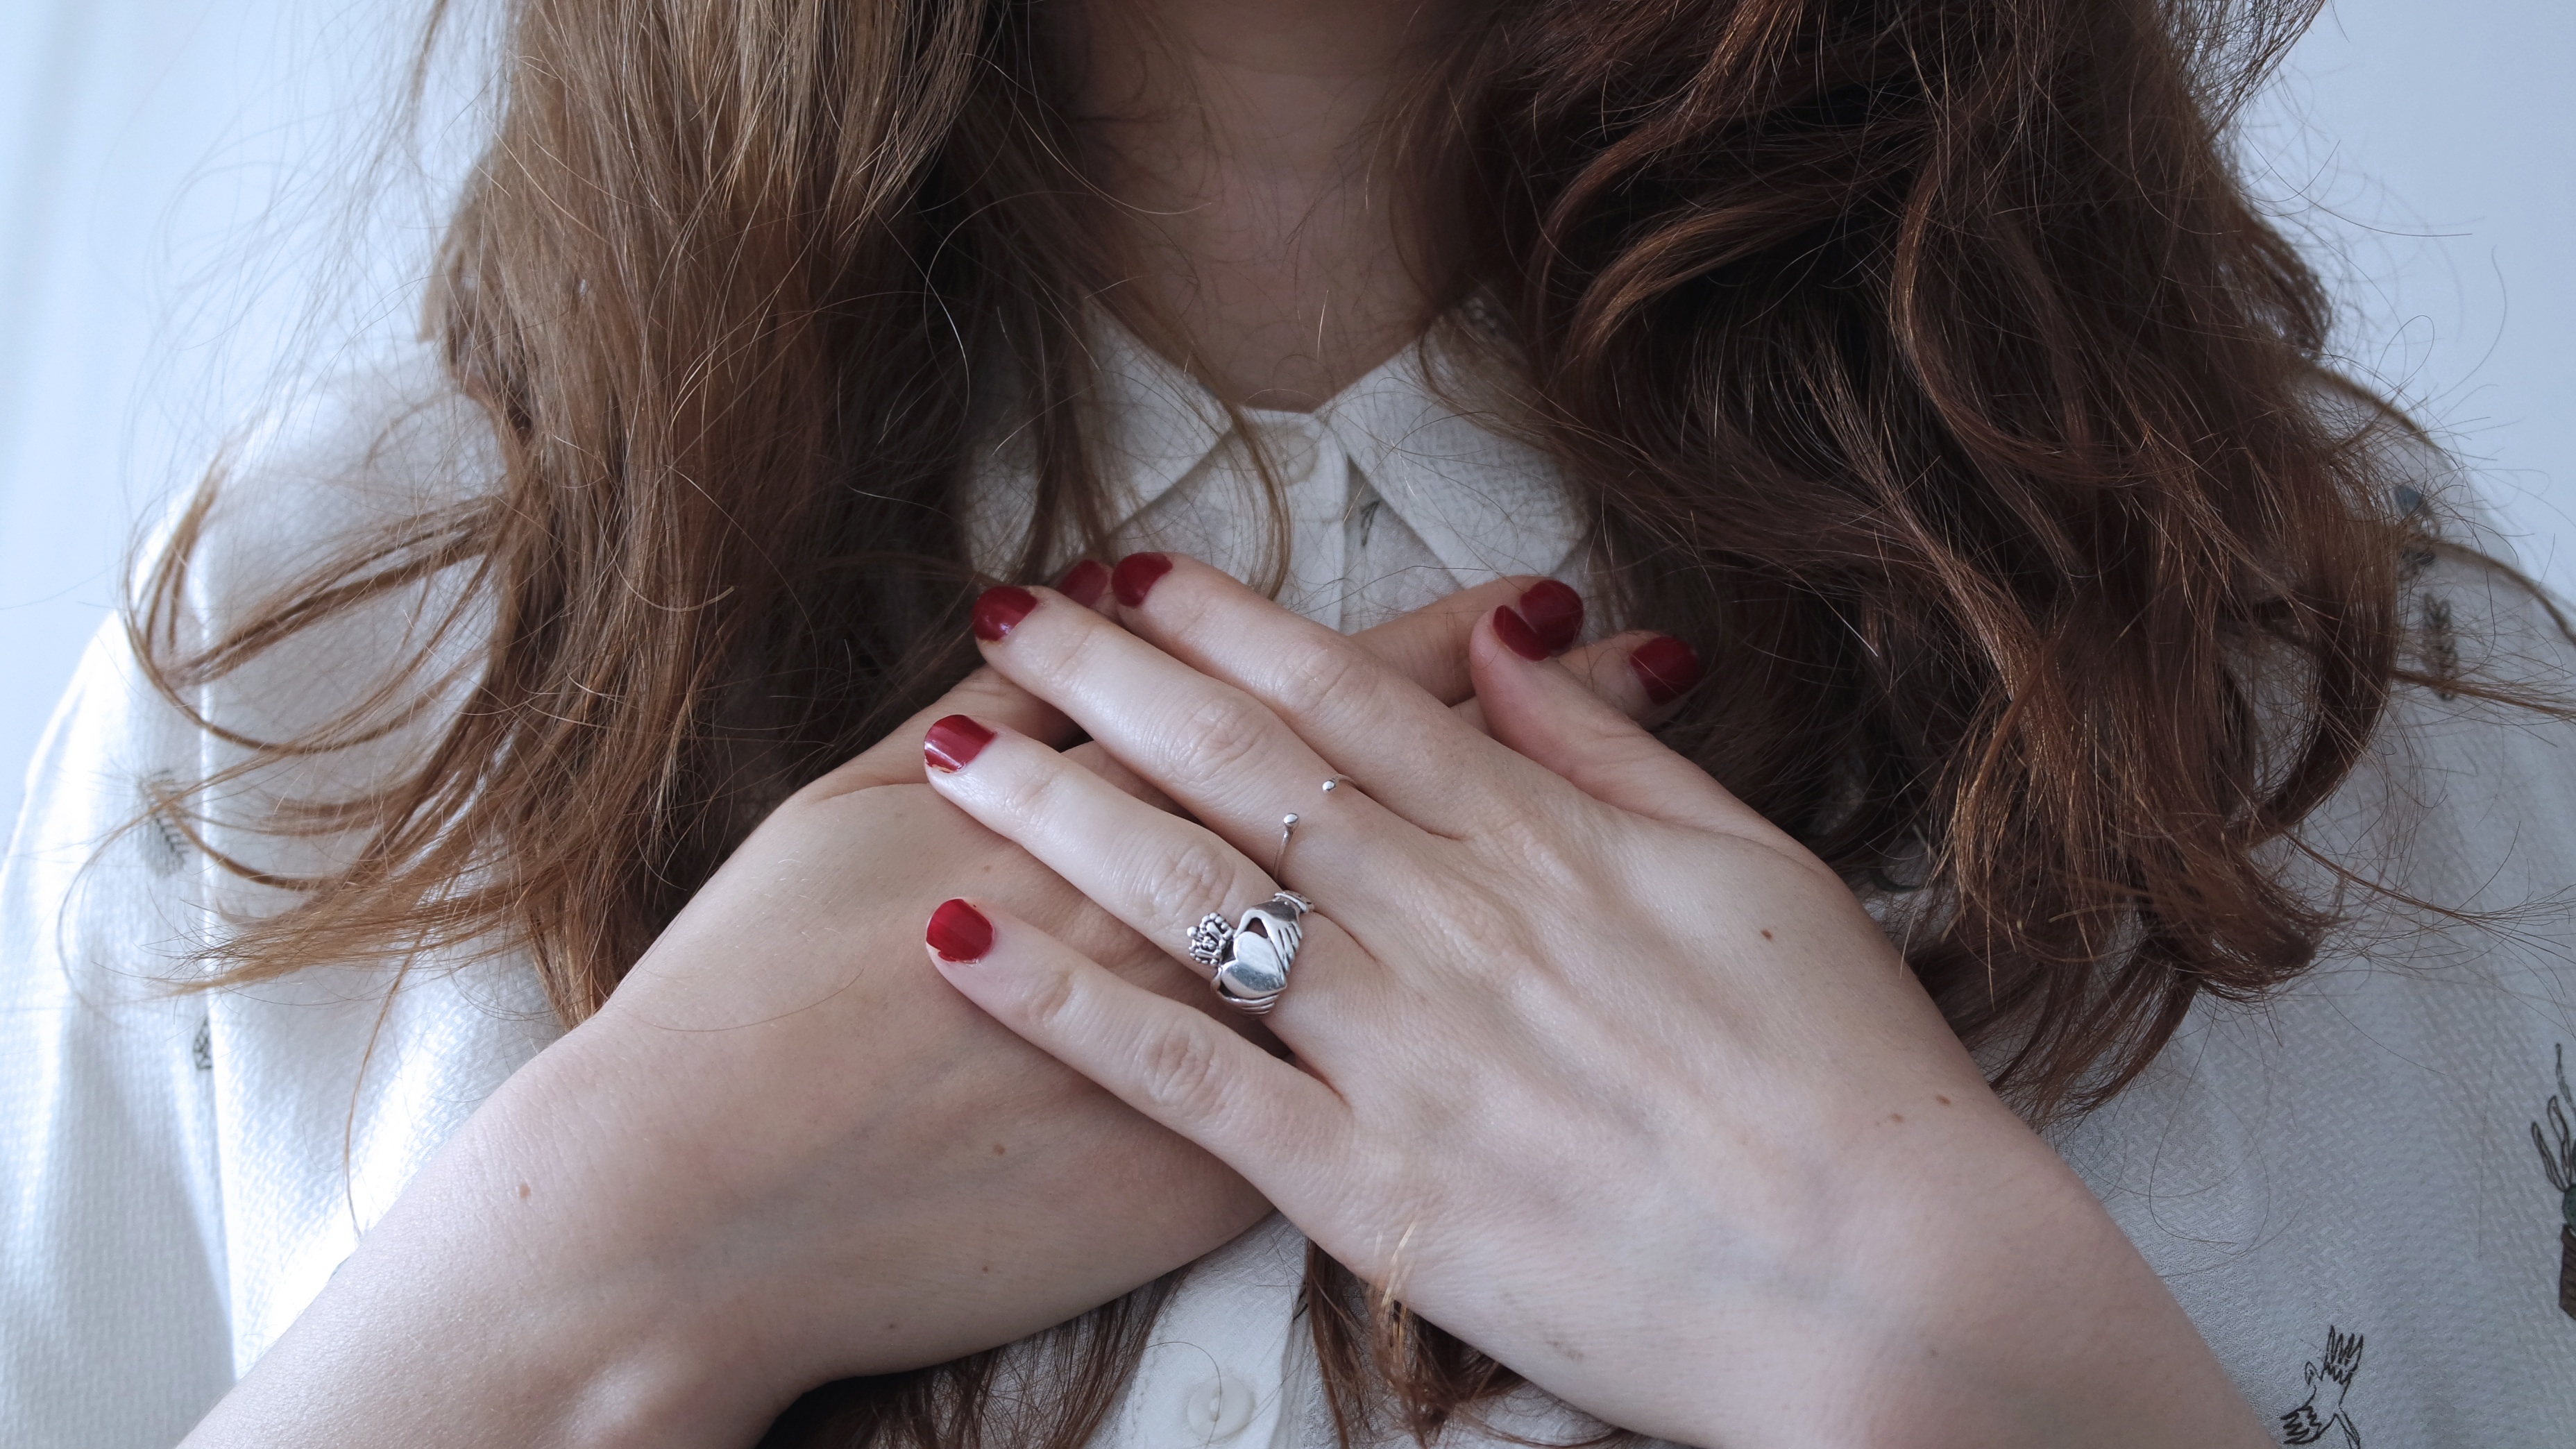
hand, person, girl, woman, hair, photography, ring, leg, portrait, model, finger, fashion, lady, bride, hairstyle, long hair, close up, human body, jewellery, dress, eye, skin, beauty, organ, interaction, photo shoot, brown hair, fashion accessory